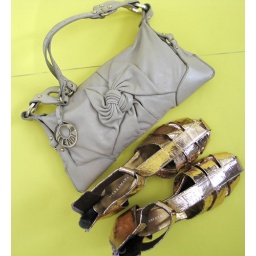
Fendi bag with a pair of shoes I got in Japan